Josu Andueza

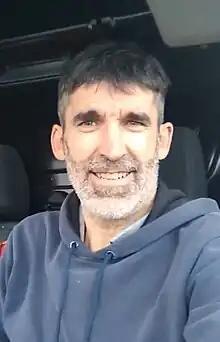

Josu Andueza Zabaleta (born 5 June 1973) is a Spanish rower. He competed in the men's eight event at the 1992 Summer Olympics.